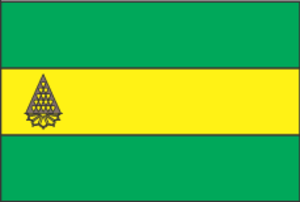
Zelenodolsk est une ville de l'oblast de Dnipropetrovsk, en Ukraine. Sa population s'élevait à 13 947 habitants en 2013.